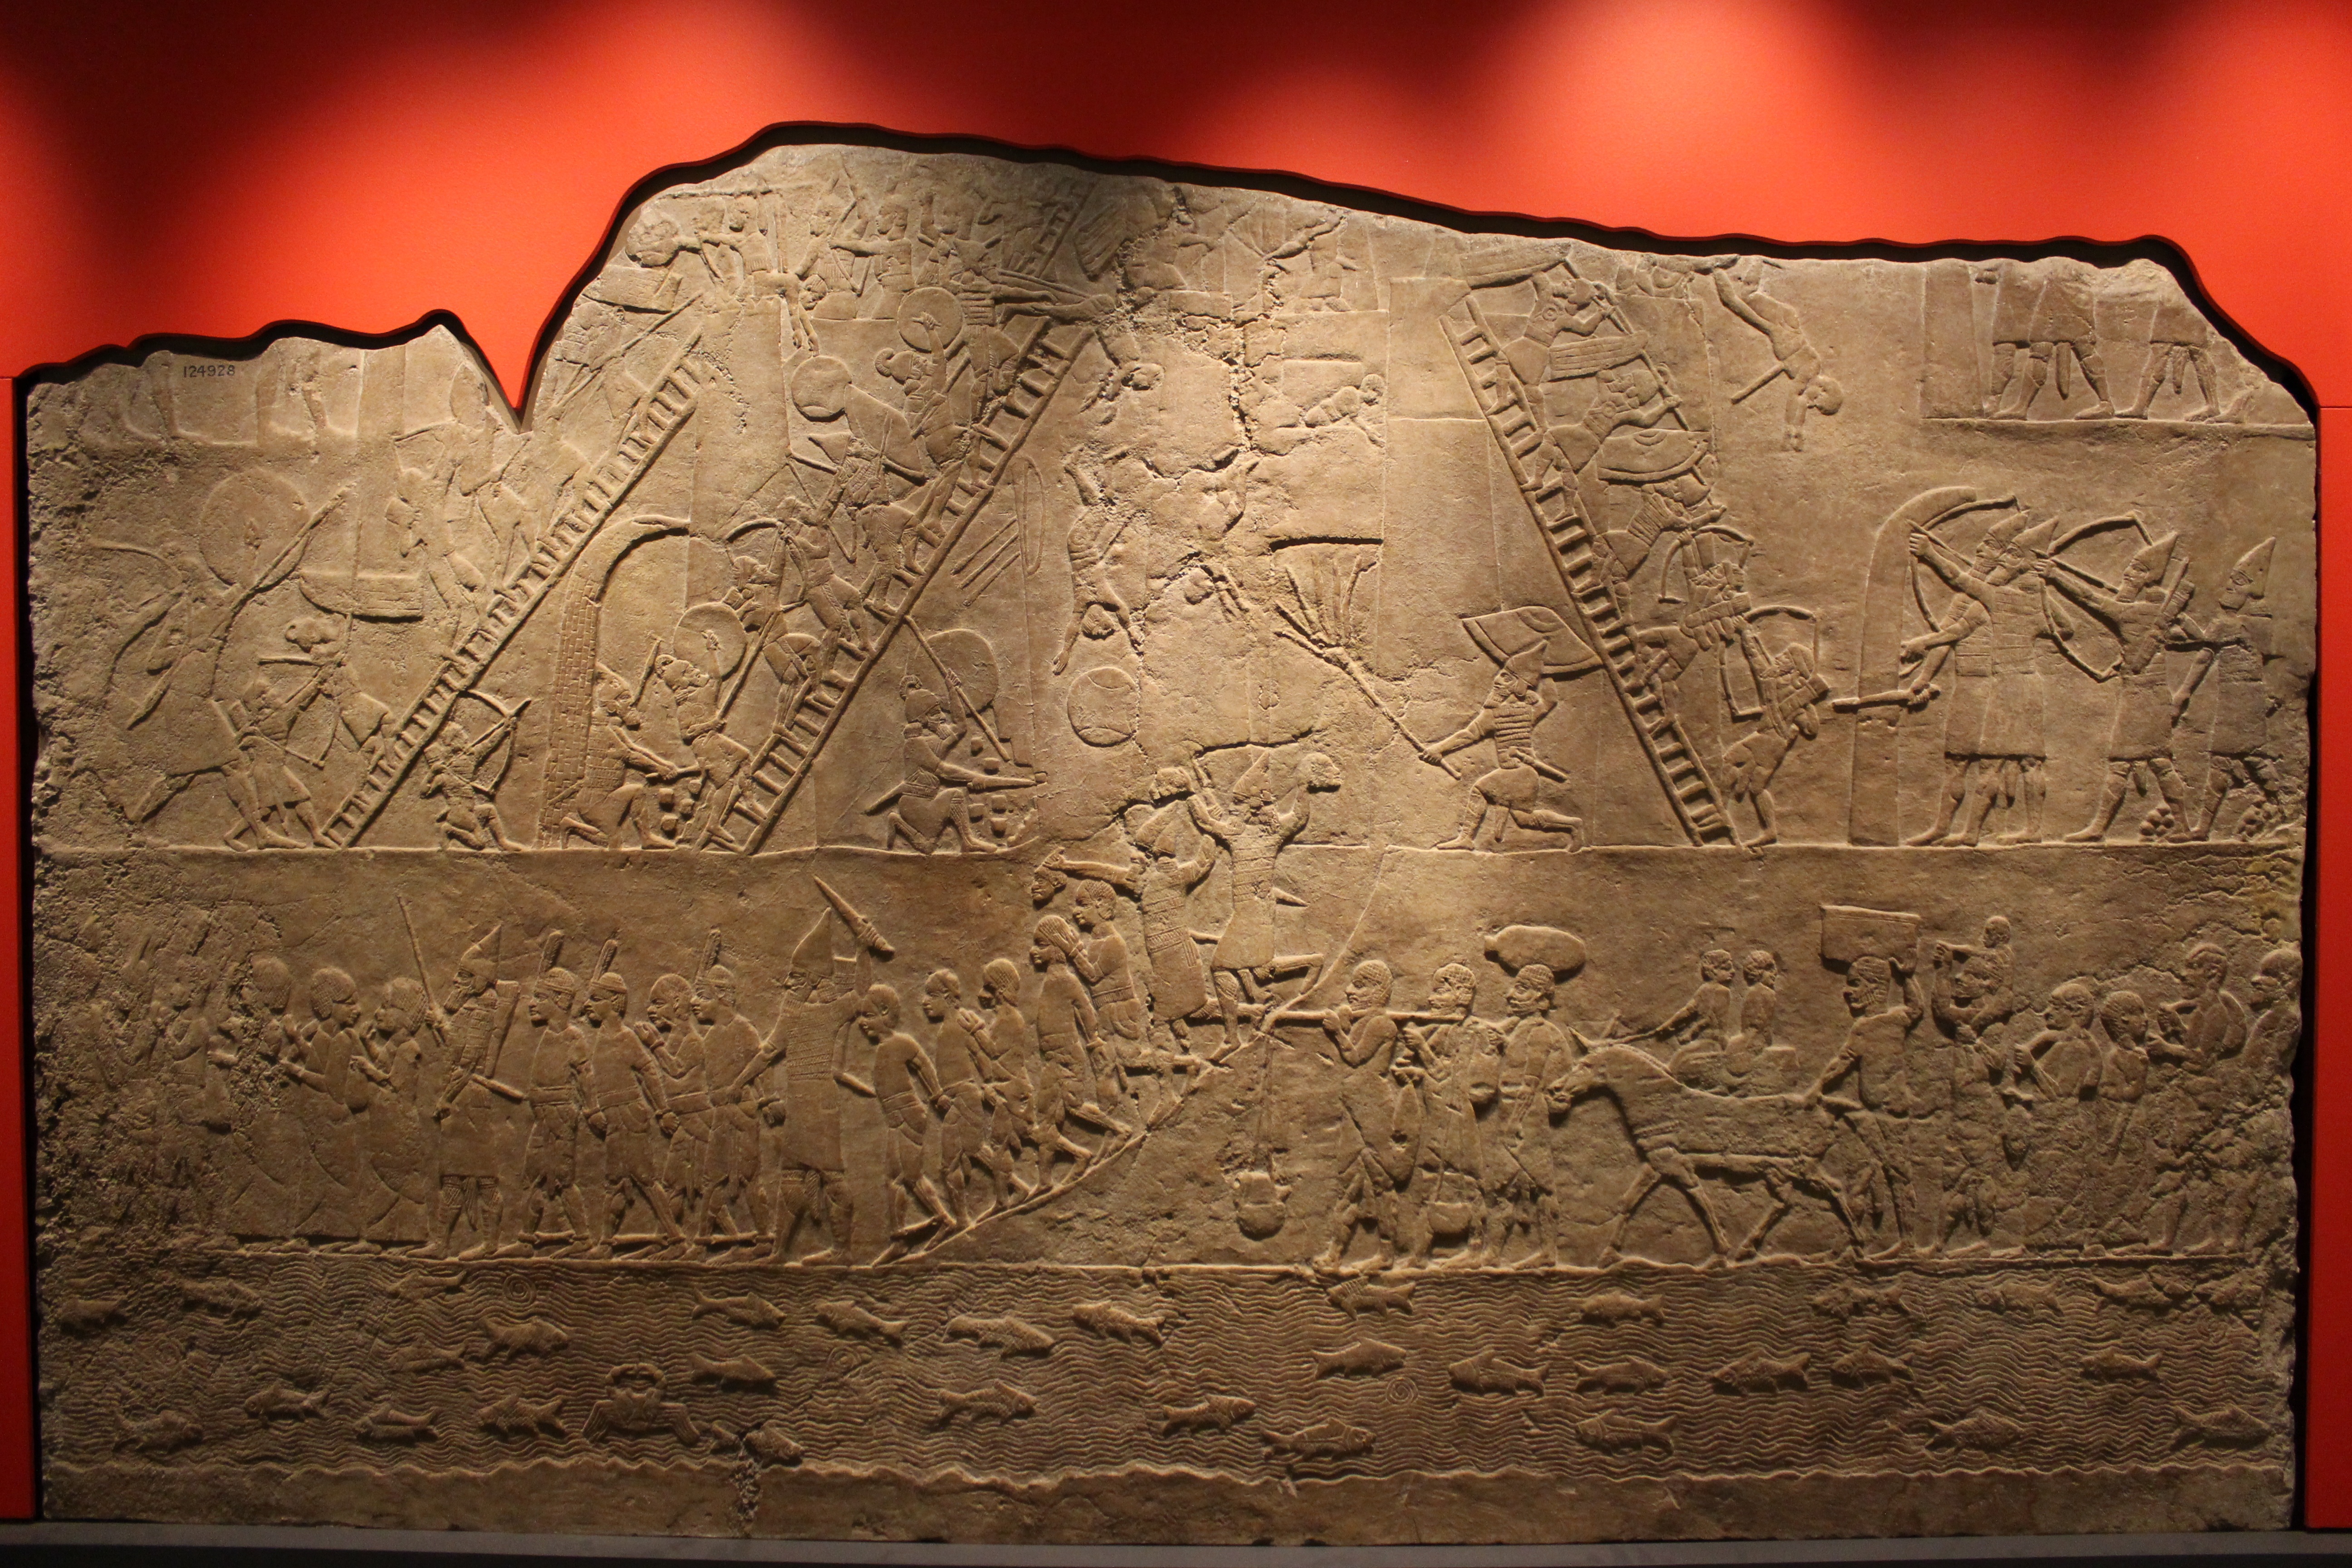
mesopotamia, assyria, sumerian, antiquity, history, ancient, stone, semitic, culture, civilization, asia, east, sumer, archeology, iraq, iran, relief, historic, persian, warrior, antique, babylon